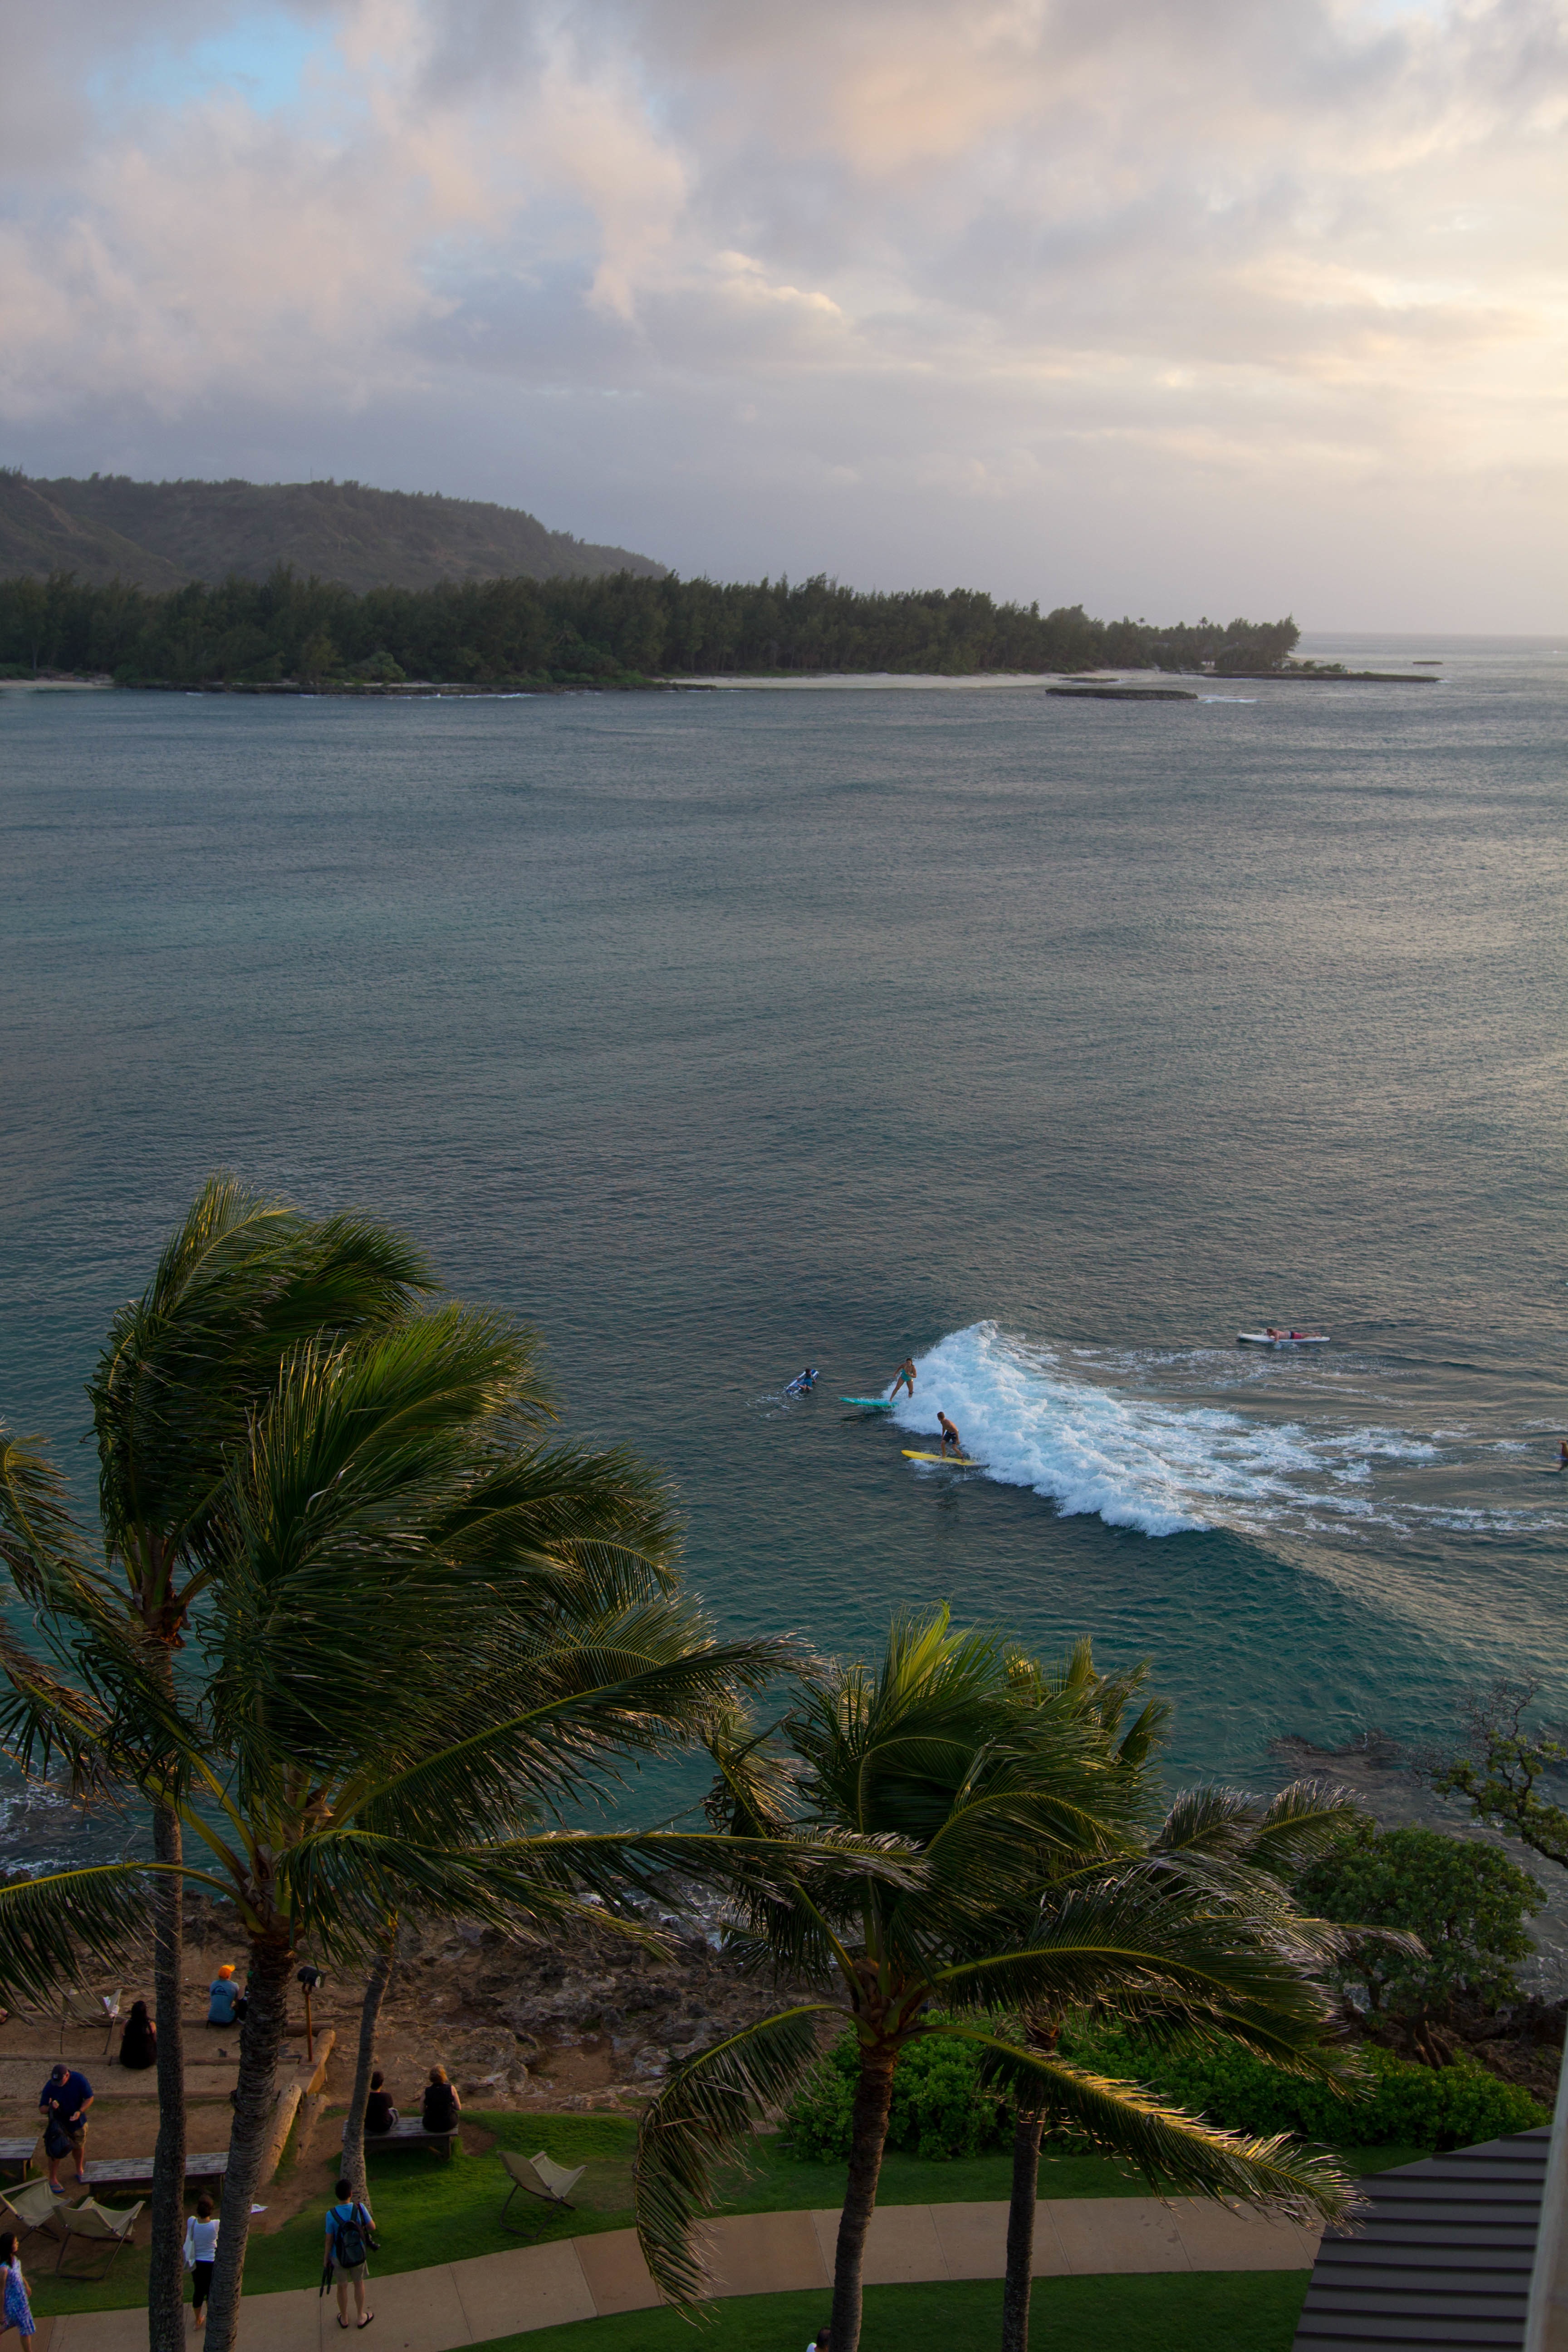
beach, landscape, sea, coast, tree, water, ocean, cloud, shore, lake, vacation, reflection, bay, body of water